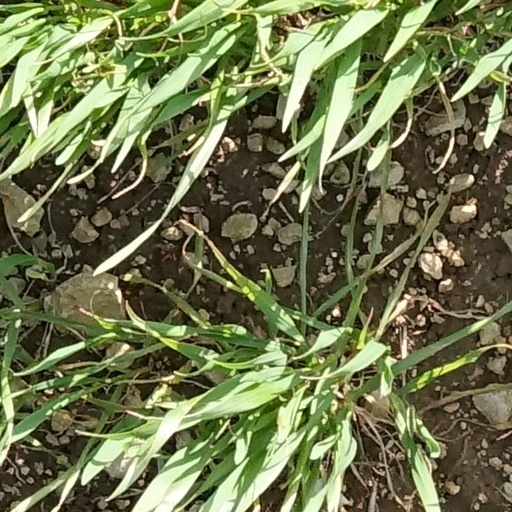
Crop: wheat